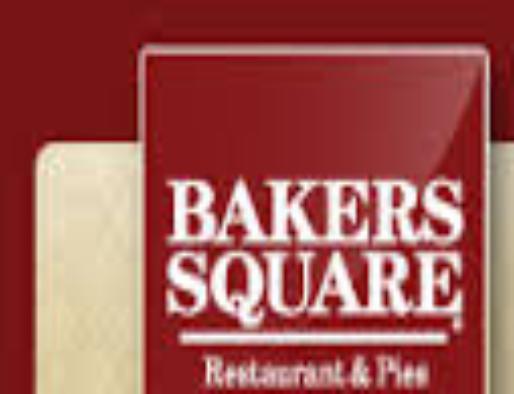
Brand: Bakers Square
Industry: Food